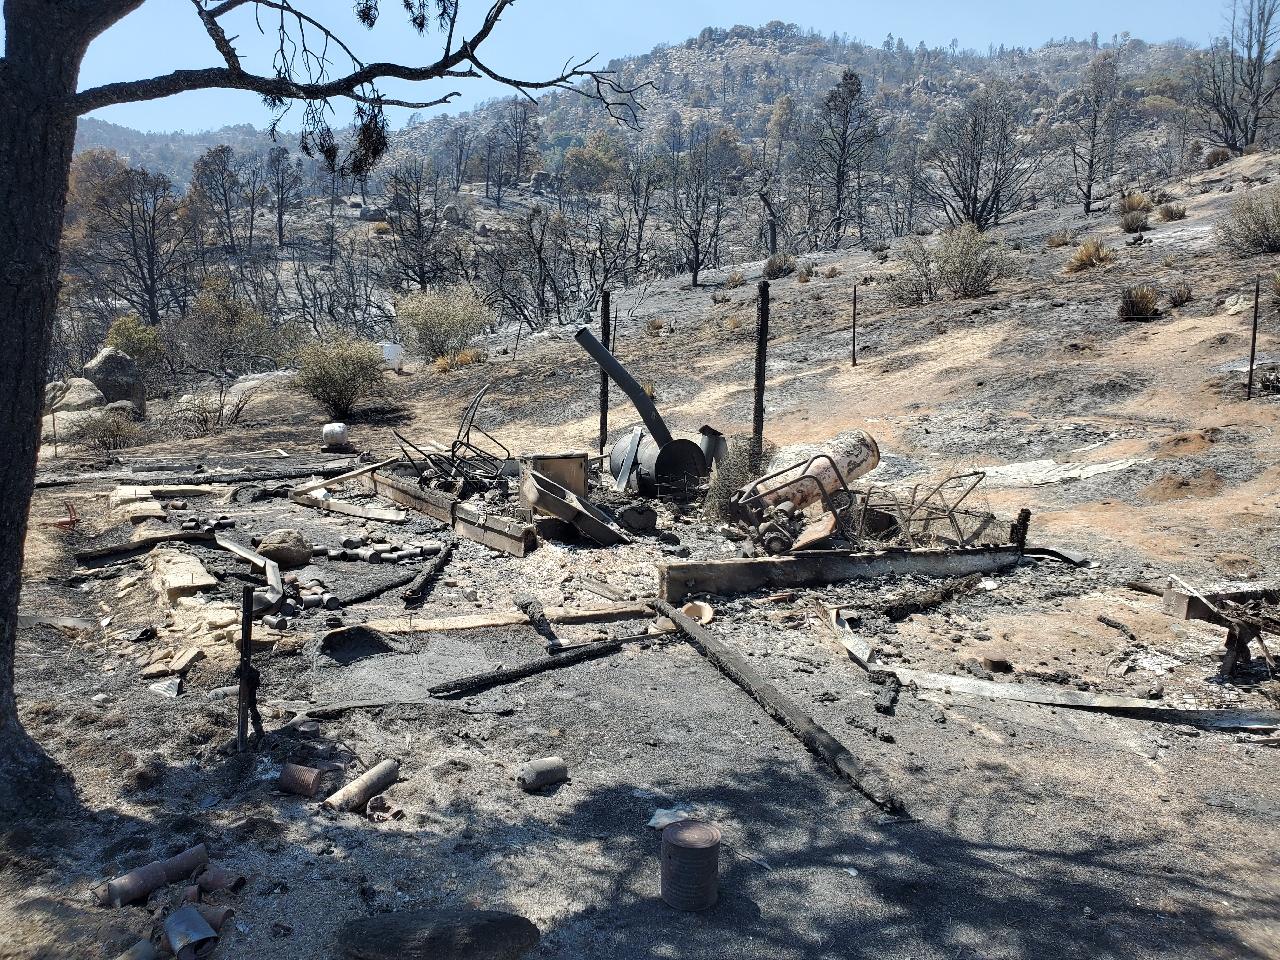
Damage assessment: destroyed